Question: What color are the scissors handles in the background?
Tambaya: Menene launin hannun almakashin a bayan?
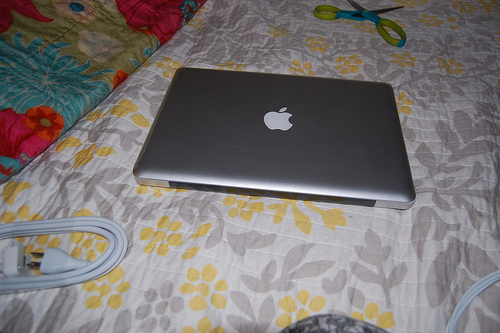
Answer: Blue and green.
Amsa: Shuɗi da kore.